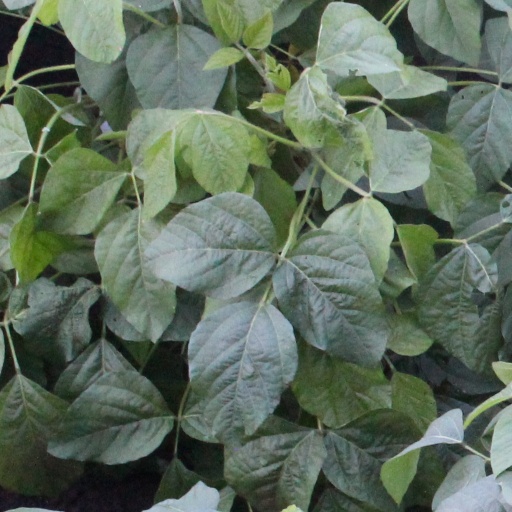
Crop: soybean